Old Spitalfields Market

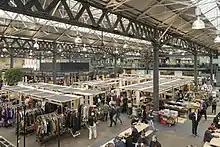
Old Spitalfields Market 2018

There has been a market on the site since 1638 when King Charles I gave a licence for flesh, fowl and roots to be sold on Spittle Fields, which was then a rural area on the eastern outskirts of London. After the rights to a market had seemingly lapsed during the time of the Commonwealth, the market was re-founded in 1682 by King Charles II in order to feed the burgeoning population of a new suburb of London.